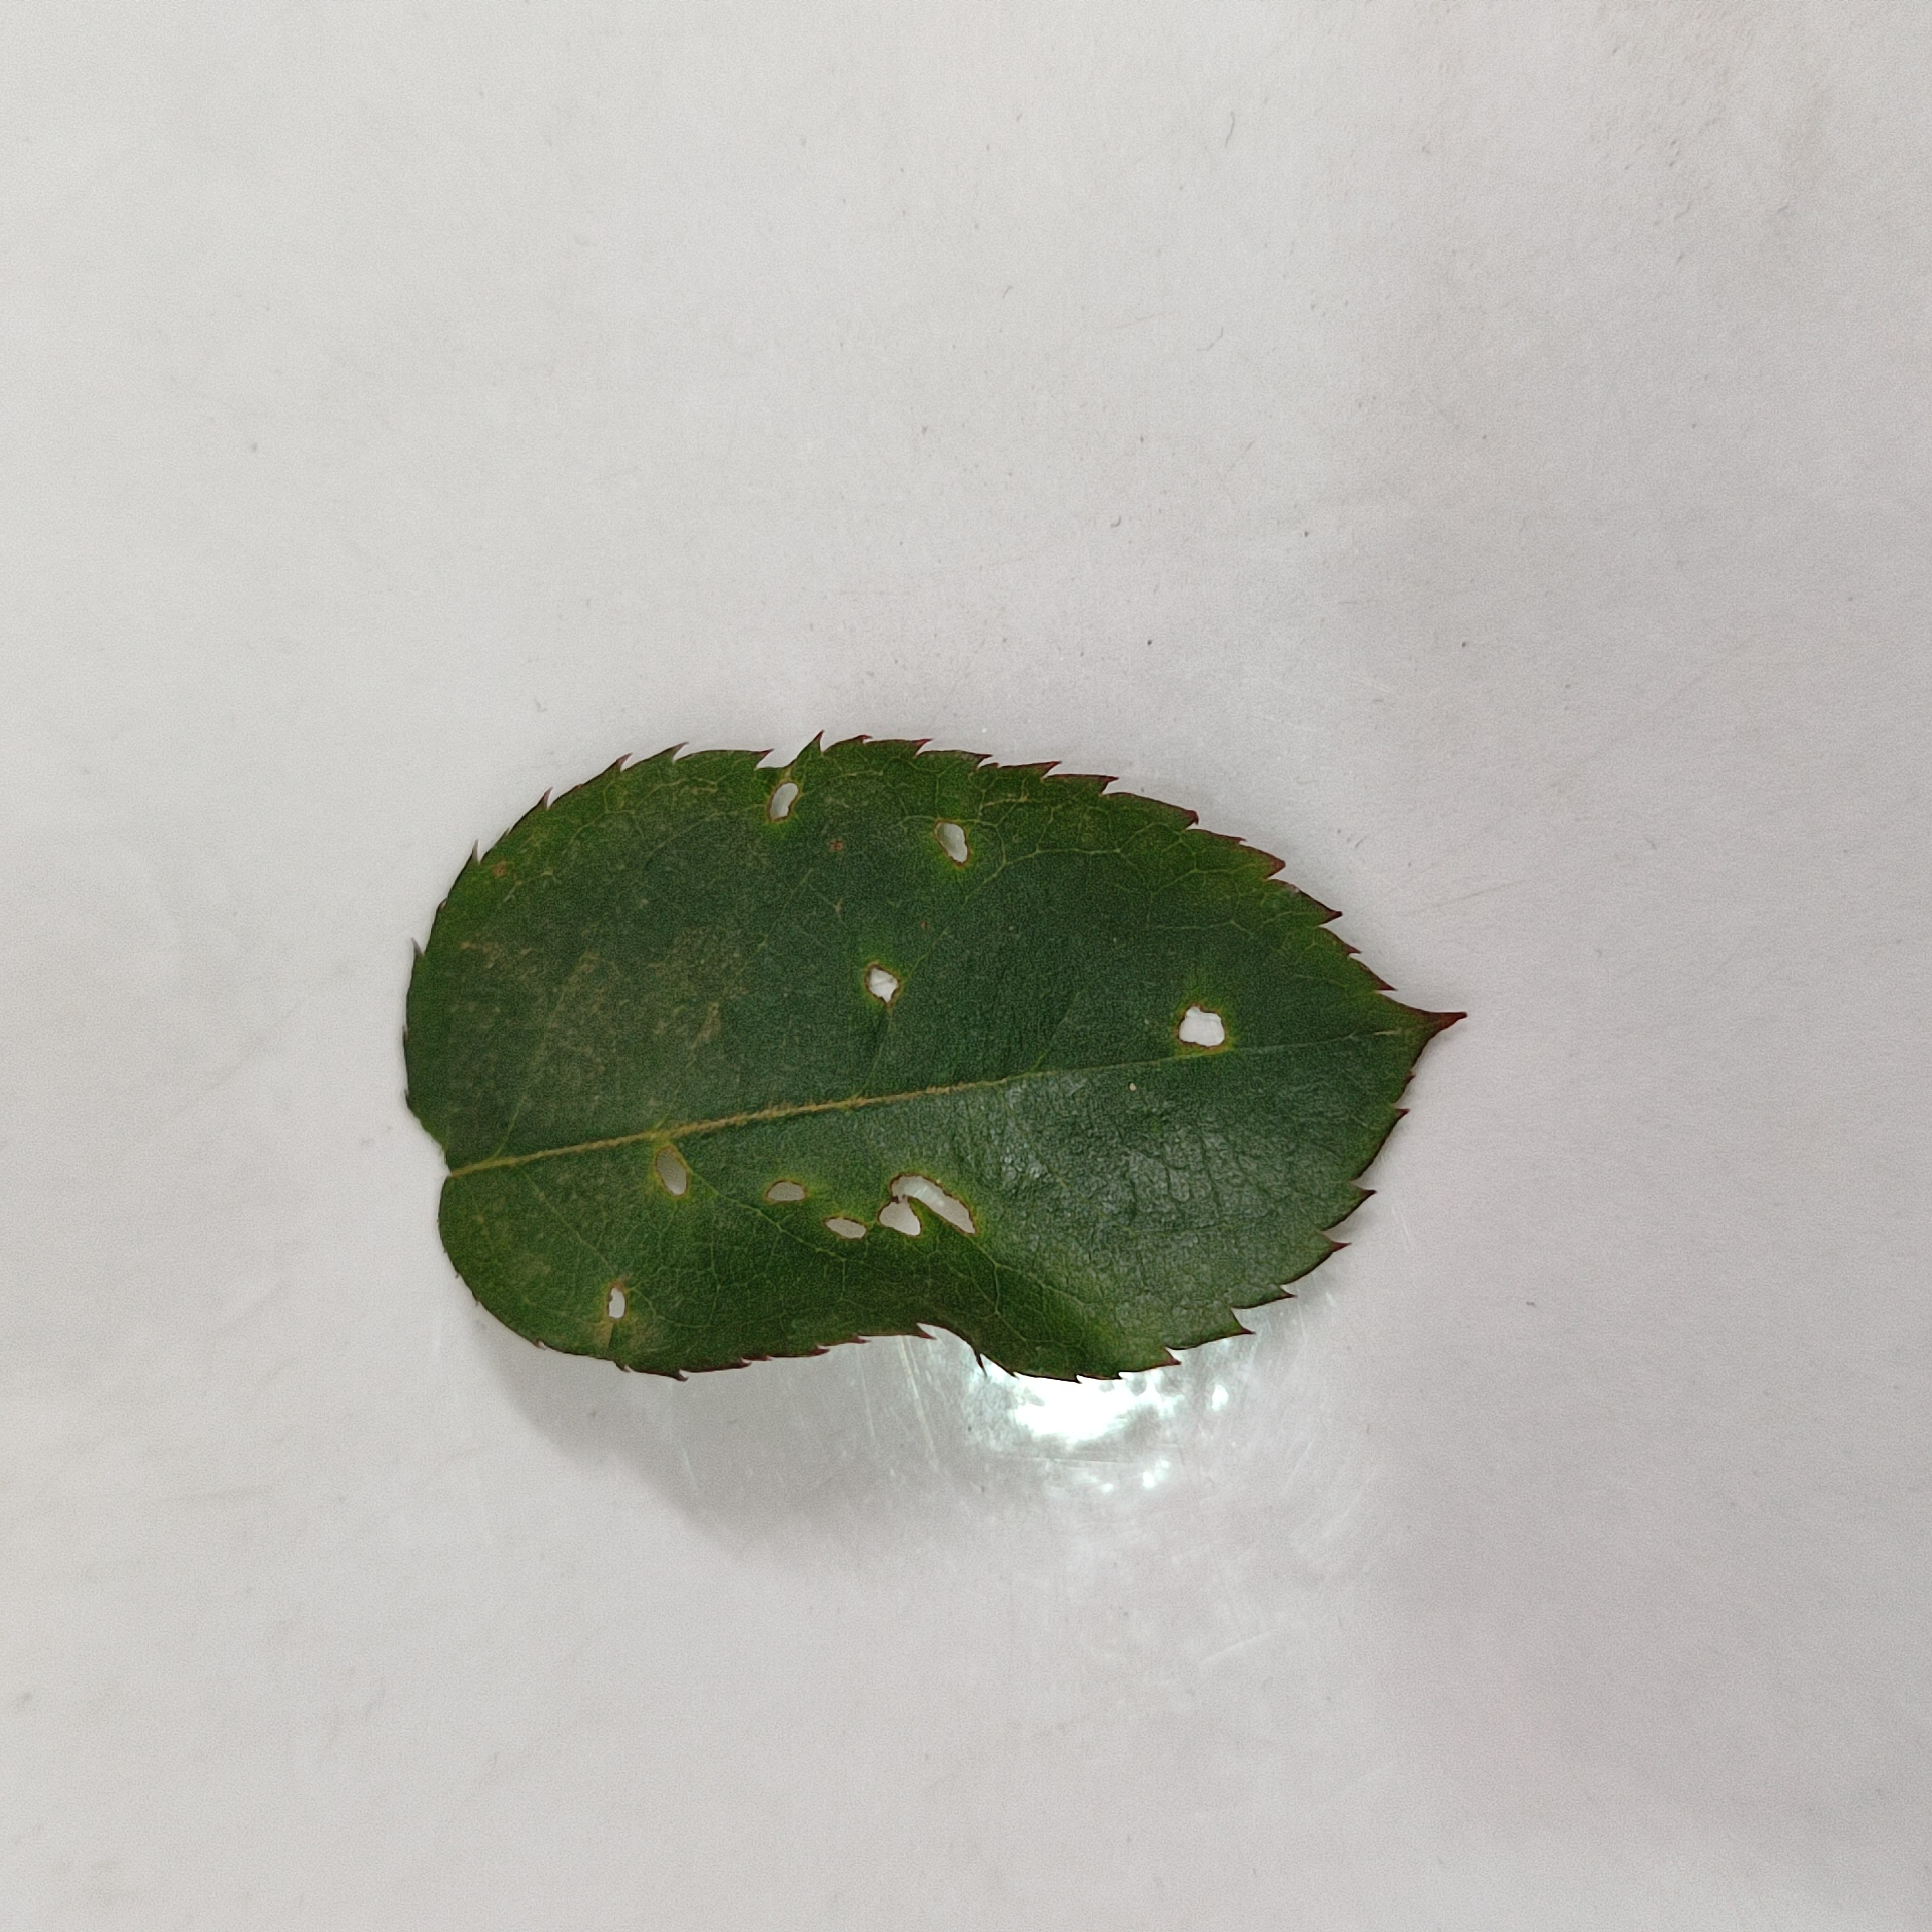
Label: Insect Hole